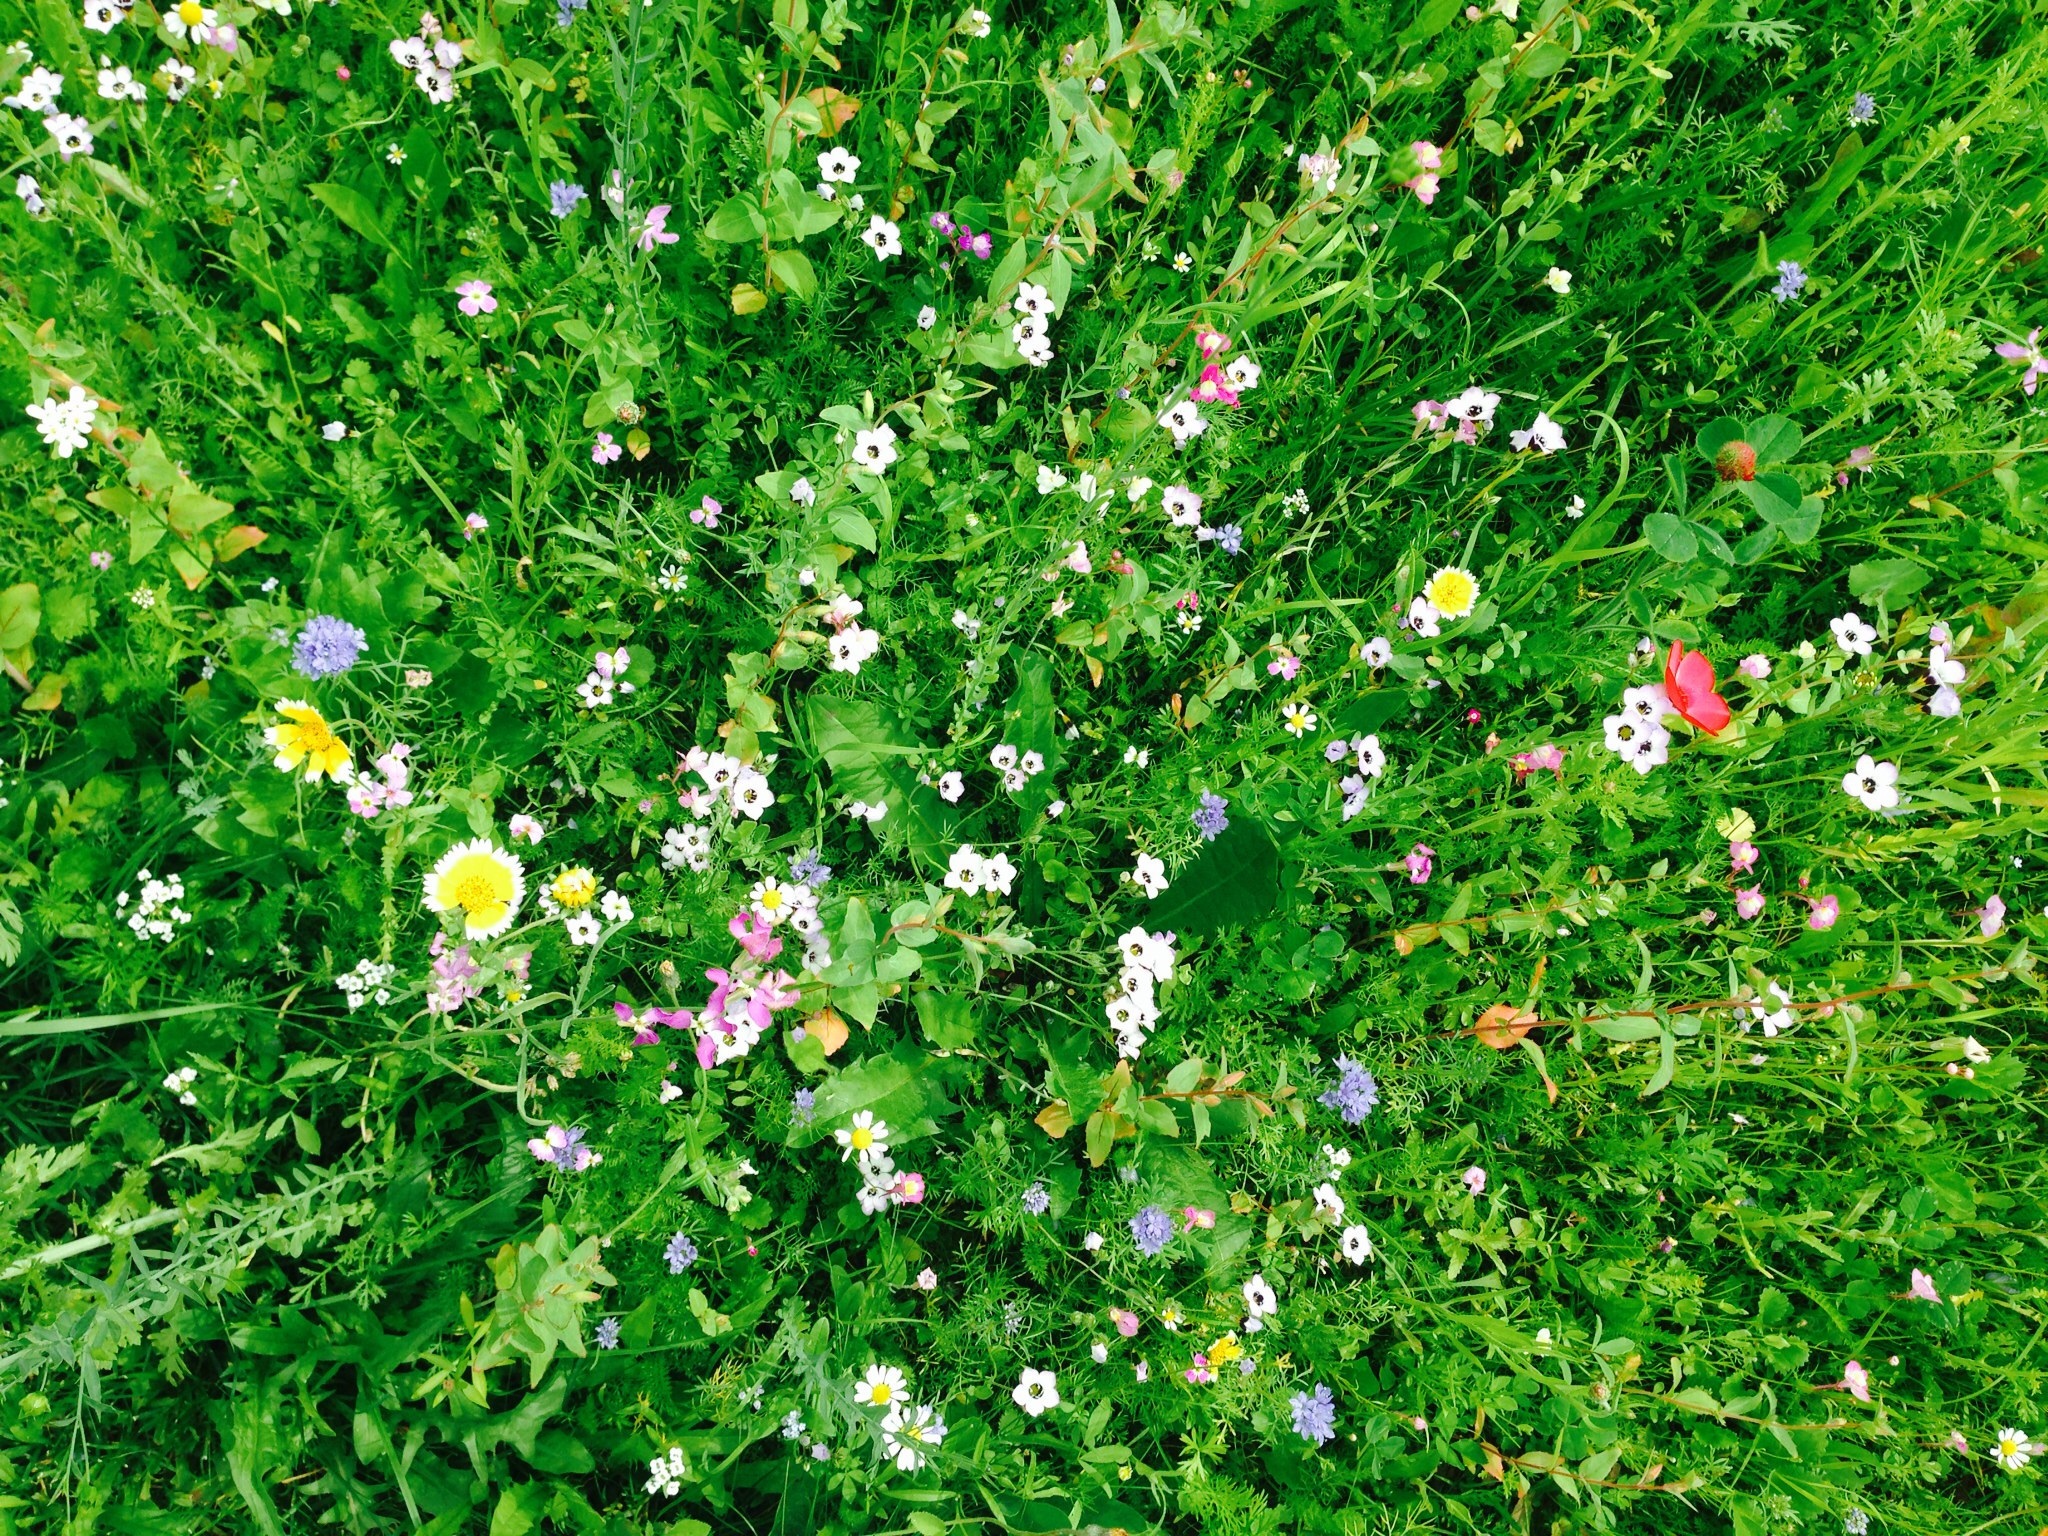
landscape, nature, plant, field, lawn, meadow, flower, green, herb, flora, wildflower, shrub, groundcover, flowering plant, annual plant, land plant